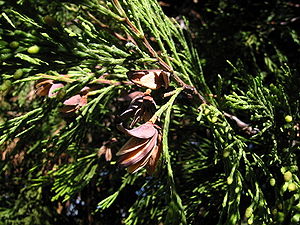
Flodceder
Californisk Flodceder (Calocedrus decurrens)
Flodceder er en lille planteslægt med tre arter. Flodceder er ikke et ceder-træ i botanisk forstand, det er kun arter i slægten Cedrus, som hører til Gran-familien. Navnet Calocedrus til trods hører flodceder til Cypres-familien lige som f.eks. Livstræ, med hvilket det er nært beslægtet.